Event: Nepal Earthquake
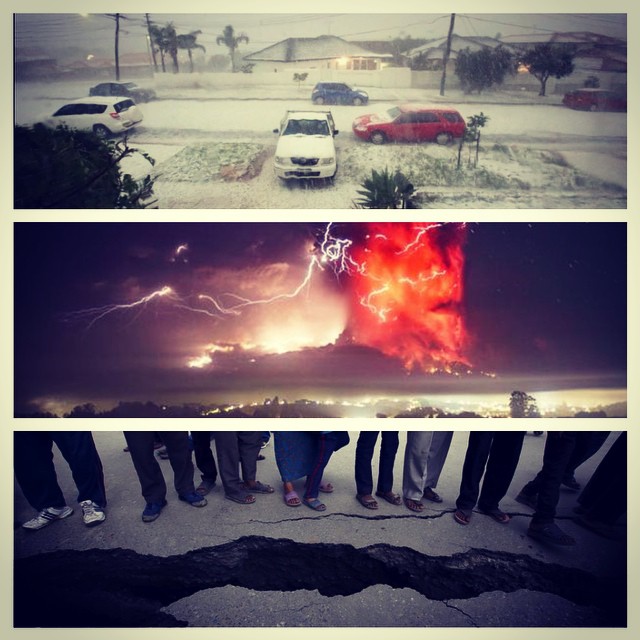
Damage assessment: damage